List of Dragongate personnel

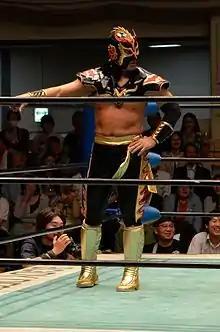
Último Dragón

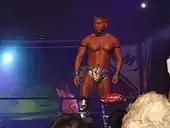
Naruki Doi

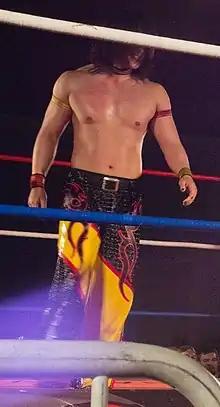
B×B Hulk

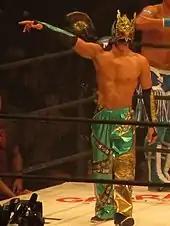
Dragon Kid

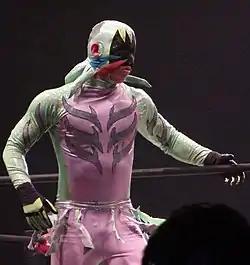
Shun Skywalker

This is a list of professional wrestlers who currently wrestle for Dragongate. This list also acknowledges which stable (referred to by Dragon Gate as "units") a wrestler is a part of – this is listed as it is considered by the company to be a vital part of Dragon Gate. "(L)" indicates the leader of the group. Executive officers, referees and ring announcers are also listed.